Kittlitz's plover

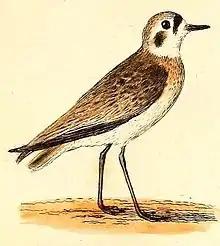
Illustration by Heinrich von Kittlitz, after whom the species is named

Kittlitz's plover is a small shorebird weighing between 35 and 40 grams. Both males and females share similar physical characteristics, with a black bill, dark brown eyes framed by black eyelids, and black legs, although at times, the legs can appear greenish or grey. During the breeding season, During the breeding season, the male displays distinct features, including a white forehead, a blackish bar followed by a narrow white bar on the forecrown, while the remainder of the crown appears brown with sandy tips on the feathers. A black stripe, separated from the crown by a white superciliary stripe, runs from the bill through the eye and extends to the side of the neck, forming a collar across the upper mantle. The mantle is dark grey-brown, and the other upperparts are sooty brown with feathers featuring sandy rufous margins. The face, chin and upper throat are white, while the rest of the underparts take on a yellowish hue, with a pale belly. Kittlitz's plover possesses blackish central tail feathers that progressively become lighter towards the tail's sides, and the outer one or two pairs are completely white. Notably, Kittlitz's plover is not sexually size dimorphic, meaning that males and females share similar size characteristics. The female plumage closely resembles that of the male, although the black band across the forecrown is narrower. The non-breeding plumage does not differ significantly from the breeding plumage. In this stage, the eye stripe takes on a browner shade, and the frontal bar is absent, while the underparts become considerably paler. Generally, adult Kittlitz's plovers exhibit a wing length ranging from 100 to 110 mm, an adult bill length between 15 and 23 mm, and an adult tarsus length between 26 and 33 mm. Juvenile Kittlitz's plovers closely resemble adults; however, they lack the black face marks, their upperparts appear brown, the hindneck collar is buff in color, and their underparts are white.